Samuelu Laloniu

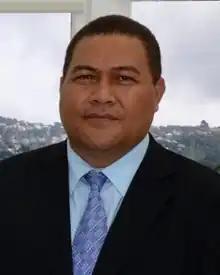
Laloniu in 2015

Samuelu Laloniu (born 14 May 1969) is a career diplomat from Tuvalu. He took up his post as the Permanent Representative to the United Nations on 21 July 2017. He also presented his credentials as Tuvalu's ambassador to the United States on 21 July 2017. He vacated his offices on 19 January 2023.